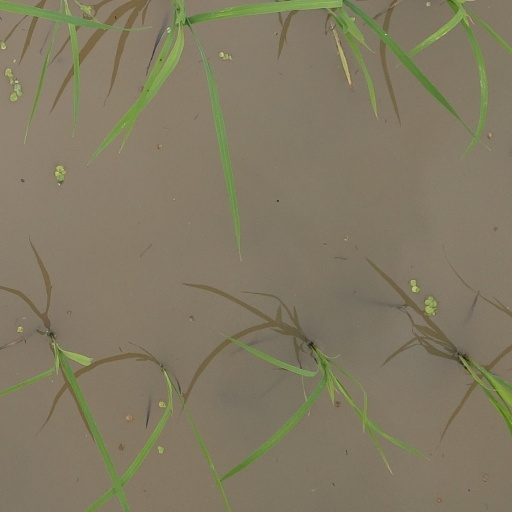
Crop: rice